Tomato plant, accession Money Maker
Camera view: horizontal (90 deg, fisheye); turntable rotation: 240 degrees
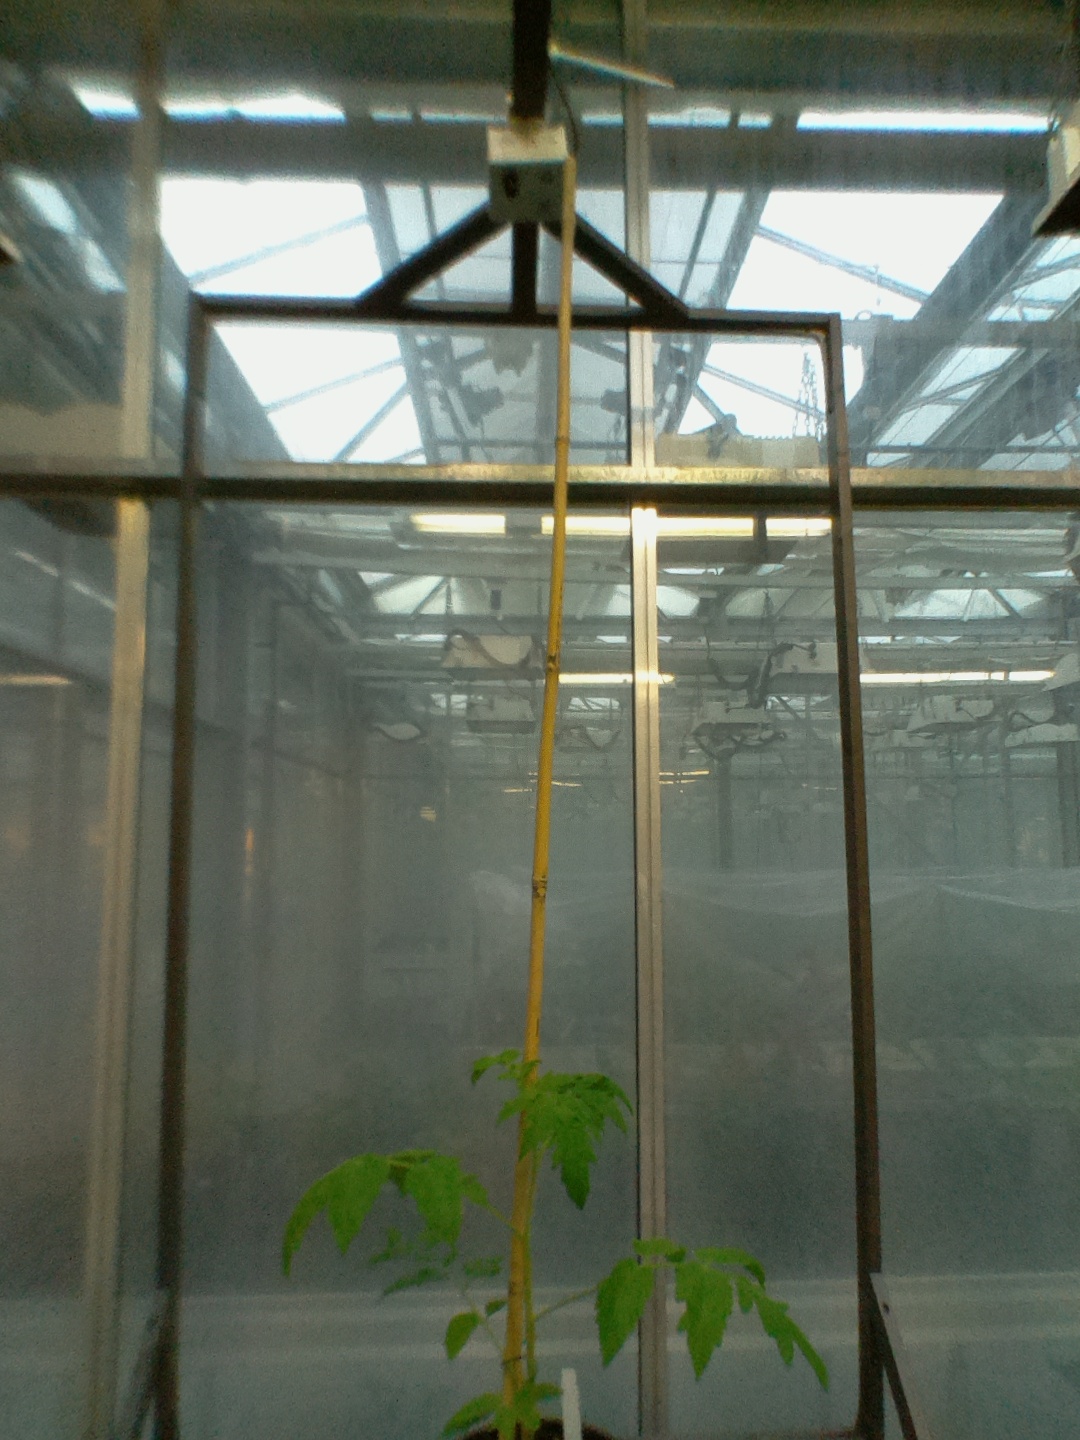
BBCH growth stage 14: 8 of true leaves visible